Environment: real
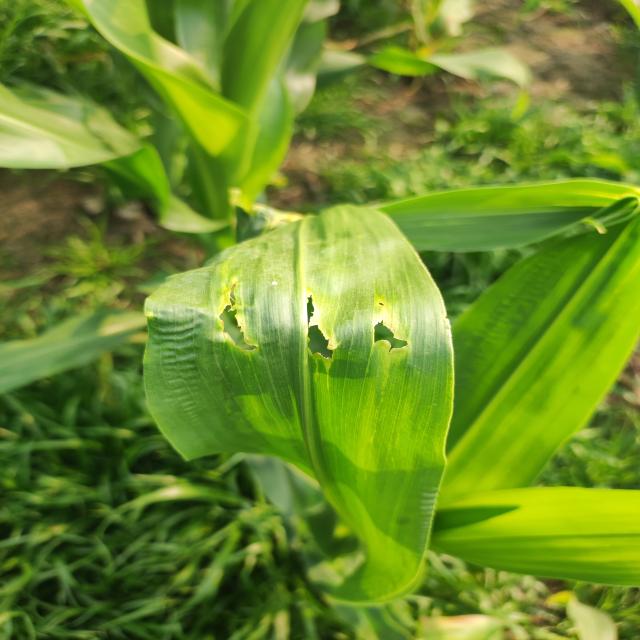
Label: fall_armyworm